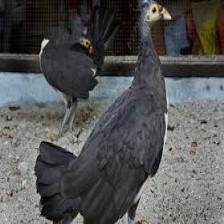
Species: MALEO
Scientific name: MACROCEPHALON MALEO